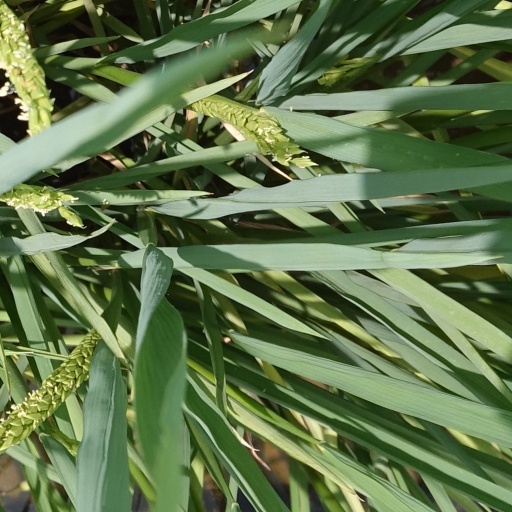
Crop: rice